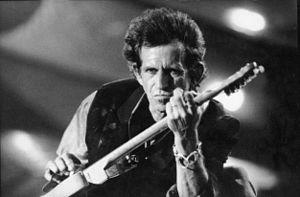
The Rolling Stones [ðə ˈɹəʊlɪŋ stəʊnz] est un groupe rock britannique originaire de Londres, en Angleterre.
Keith Richards [kiθ ˈɹɪt͡ʃədz] est un musicien, auteur-compositeur, guitariste britannique, cofondateur, en 1962, avec Mick Jagger, Brian Jones et Ian Stewart, du groupe rock The Rolling Stones. Avec Mick Jagger, au sein d'un partenariat qu'ils ont baptisé The Glimmer Twins, il est le compositeur de la grande majorité du répertoire original du groupe. Il est aussi acteur, ayant notamment joué le père de Jack Sparrow dans deux films de la série Pirates des Caraïbes.